Triplemanía III-A

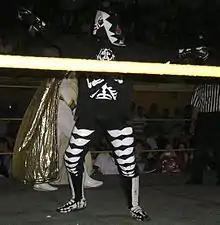
La Parka, one of eight participants in the - semi-final match of the show

Triplemanía III-A was the first of three parts of the third Triplemanía professional wrestling show series promoted by Asistencia Asesoría y Administración (AAA). 1995 was second year to feature the "Triplemanía Series" of shows with 3, referred to as III-A, III-B and III-C. The show took place on June 10, 1995 in Tijuana, Baja California, Mexico. The Main event featured a 13-wrestler Steel Cage Elimination match, "Lucha de Apuestas" "Mask vs. Mask" match featuring the "Mini-Estrellas" division. The participants included Ninjita, Espectrito I, Espectrito II, Jerrito Estrada, Fuercita Guerrera, Mascarita Sagrada, Mini Calo, Octagoncito, La Parkita, Payasito Rojo, Payasito Azul, Super Muñequito, and Torerito. This marked the first and so far only time that the "Minis division" was featured in the main event of a Triplemanía. The show also featured the first of three "Lucha de Apuestas", mask vs. mask match series for the Triplemanía III shows as the culmination of a storyline feud between the "tecnico" team (faces, those that portray the good guys) of Super Caló and Winners against the "Rudo" (heels, those that portray the bad guys) team known as "Los Diabolicos" ("The Diabolical Ones"; Ángel Mortal and Marabunta). Six of the eight matches were later shown on AAA's weekly Televisa show.